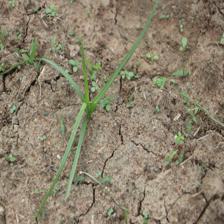
Label: Grass